William "Amos" Wilson

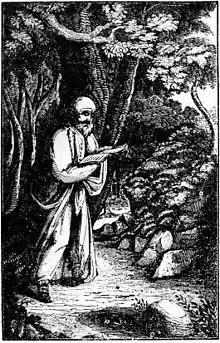

William Wilson (ca. 1762 – October 1821) — known as The Pennsylvania Hermit — became a figure in the folklore of southeastern and south-central Pennsylvania in the late 18th and early 19th centuries. His sister Elizabeth had been condemned for the murder of her children, although many believed her to be innocent of those charges. A pardon for Elizabeth was granted by the state and entrusted to William, but he was unable to deliver it in time to stop the execution. Following his sister's death, William withdrew from society, wandering westward across southeastern Pennsylvania and ultimately living his last 19 years in a cave near Hummelstown.